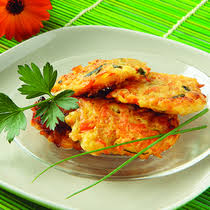
Yemek: mucver